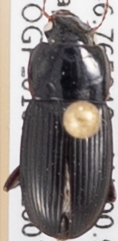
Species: Harpalus somnulentus
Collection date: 2020-07-07
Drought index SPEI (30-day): -0.338
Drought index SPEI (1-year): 0.582
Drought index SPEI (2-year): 1.25